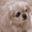
Label: dog